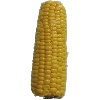
Label: corn